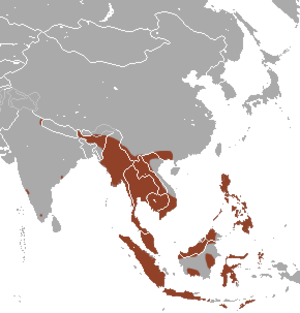
Eonycteris spelaea, appelé communément petit éonyctère, est une espèce de grande chauve-souris de la famille des Pteropodidae.